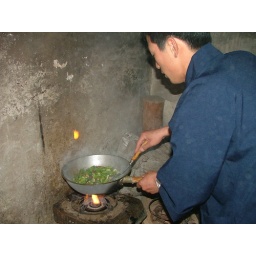
Gas stove for wok in farmer's kitchen